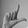
ASL letter: L